1983–84 snooker world rankings

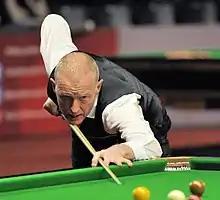
Steve Davis "(pictured in 2014)" topped the ranking list for the first time.

The World Professional Billiards and Snooker Association, the governing body for professional snooker, first published official world rankings for players on the main tour for the 1976–77 season. Before this, for each tournament the defending champion was seeded first, and the previous year's runner-up second.